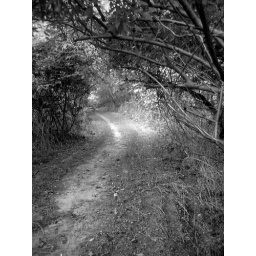
appalachian train in black and white